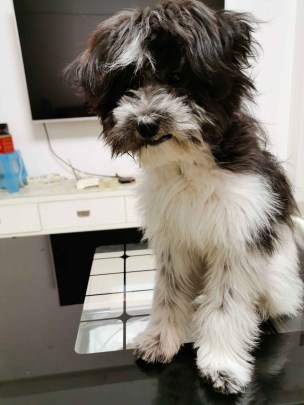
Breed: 2925-n000114-toy_poodle